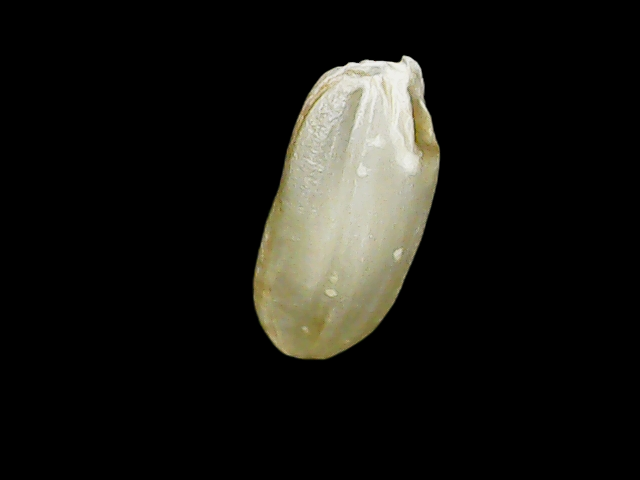
Rice variety: Binadhan8